Copilco

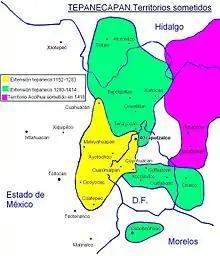
Maximum Tepaneca Expansion.

It is very likely that there were several population eras, for all areas of the Valley of Mexico, which could be related to the different cultures that inhabited the area at different times, and the results of the different wars, conquests and alliances. It will be necessary for specialists and scholars to conclude their important research and build an up-to-date overview of the history of the Valley of Mexico. There is evidence of occupation of this area since the Preclassical period.